Laverda 1000

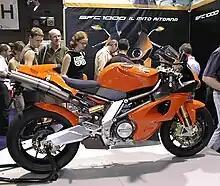
2002 Laverda SFC 1000 prototype

Laverda was taken over by Aprilia and at the 2002 Bologna Motor Show a prototype of a new Laverda SFC 1000 was shown. The bike was based on the v twin Aprilia RSV Mille but was never put into production.